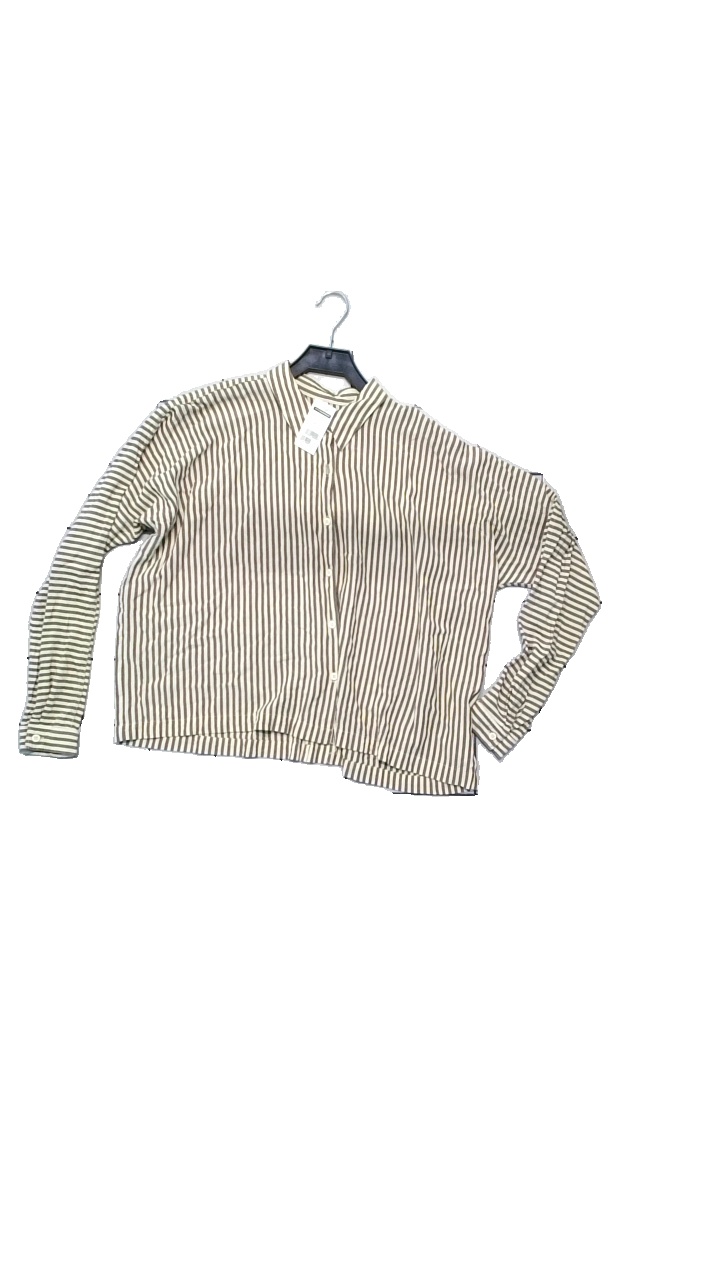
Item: Blouse (Ladies)
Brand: Carin Wester
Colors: White, Brown, Beige
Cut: Loose
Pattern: Striped
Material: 100% viscose
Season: All
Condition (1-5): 5
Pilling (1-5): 4
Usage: Reuse
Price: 100-150